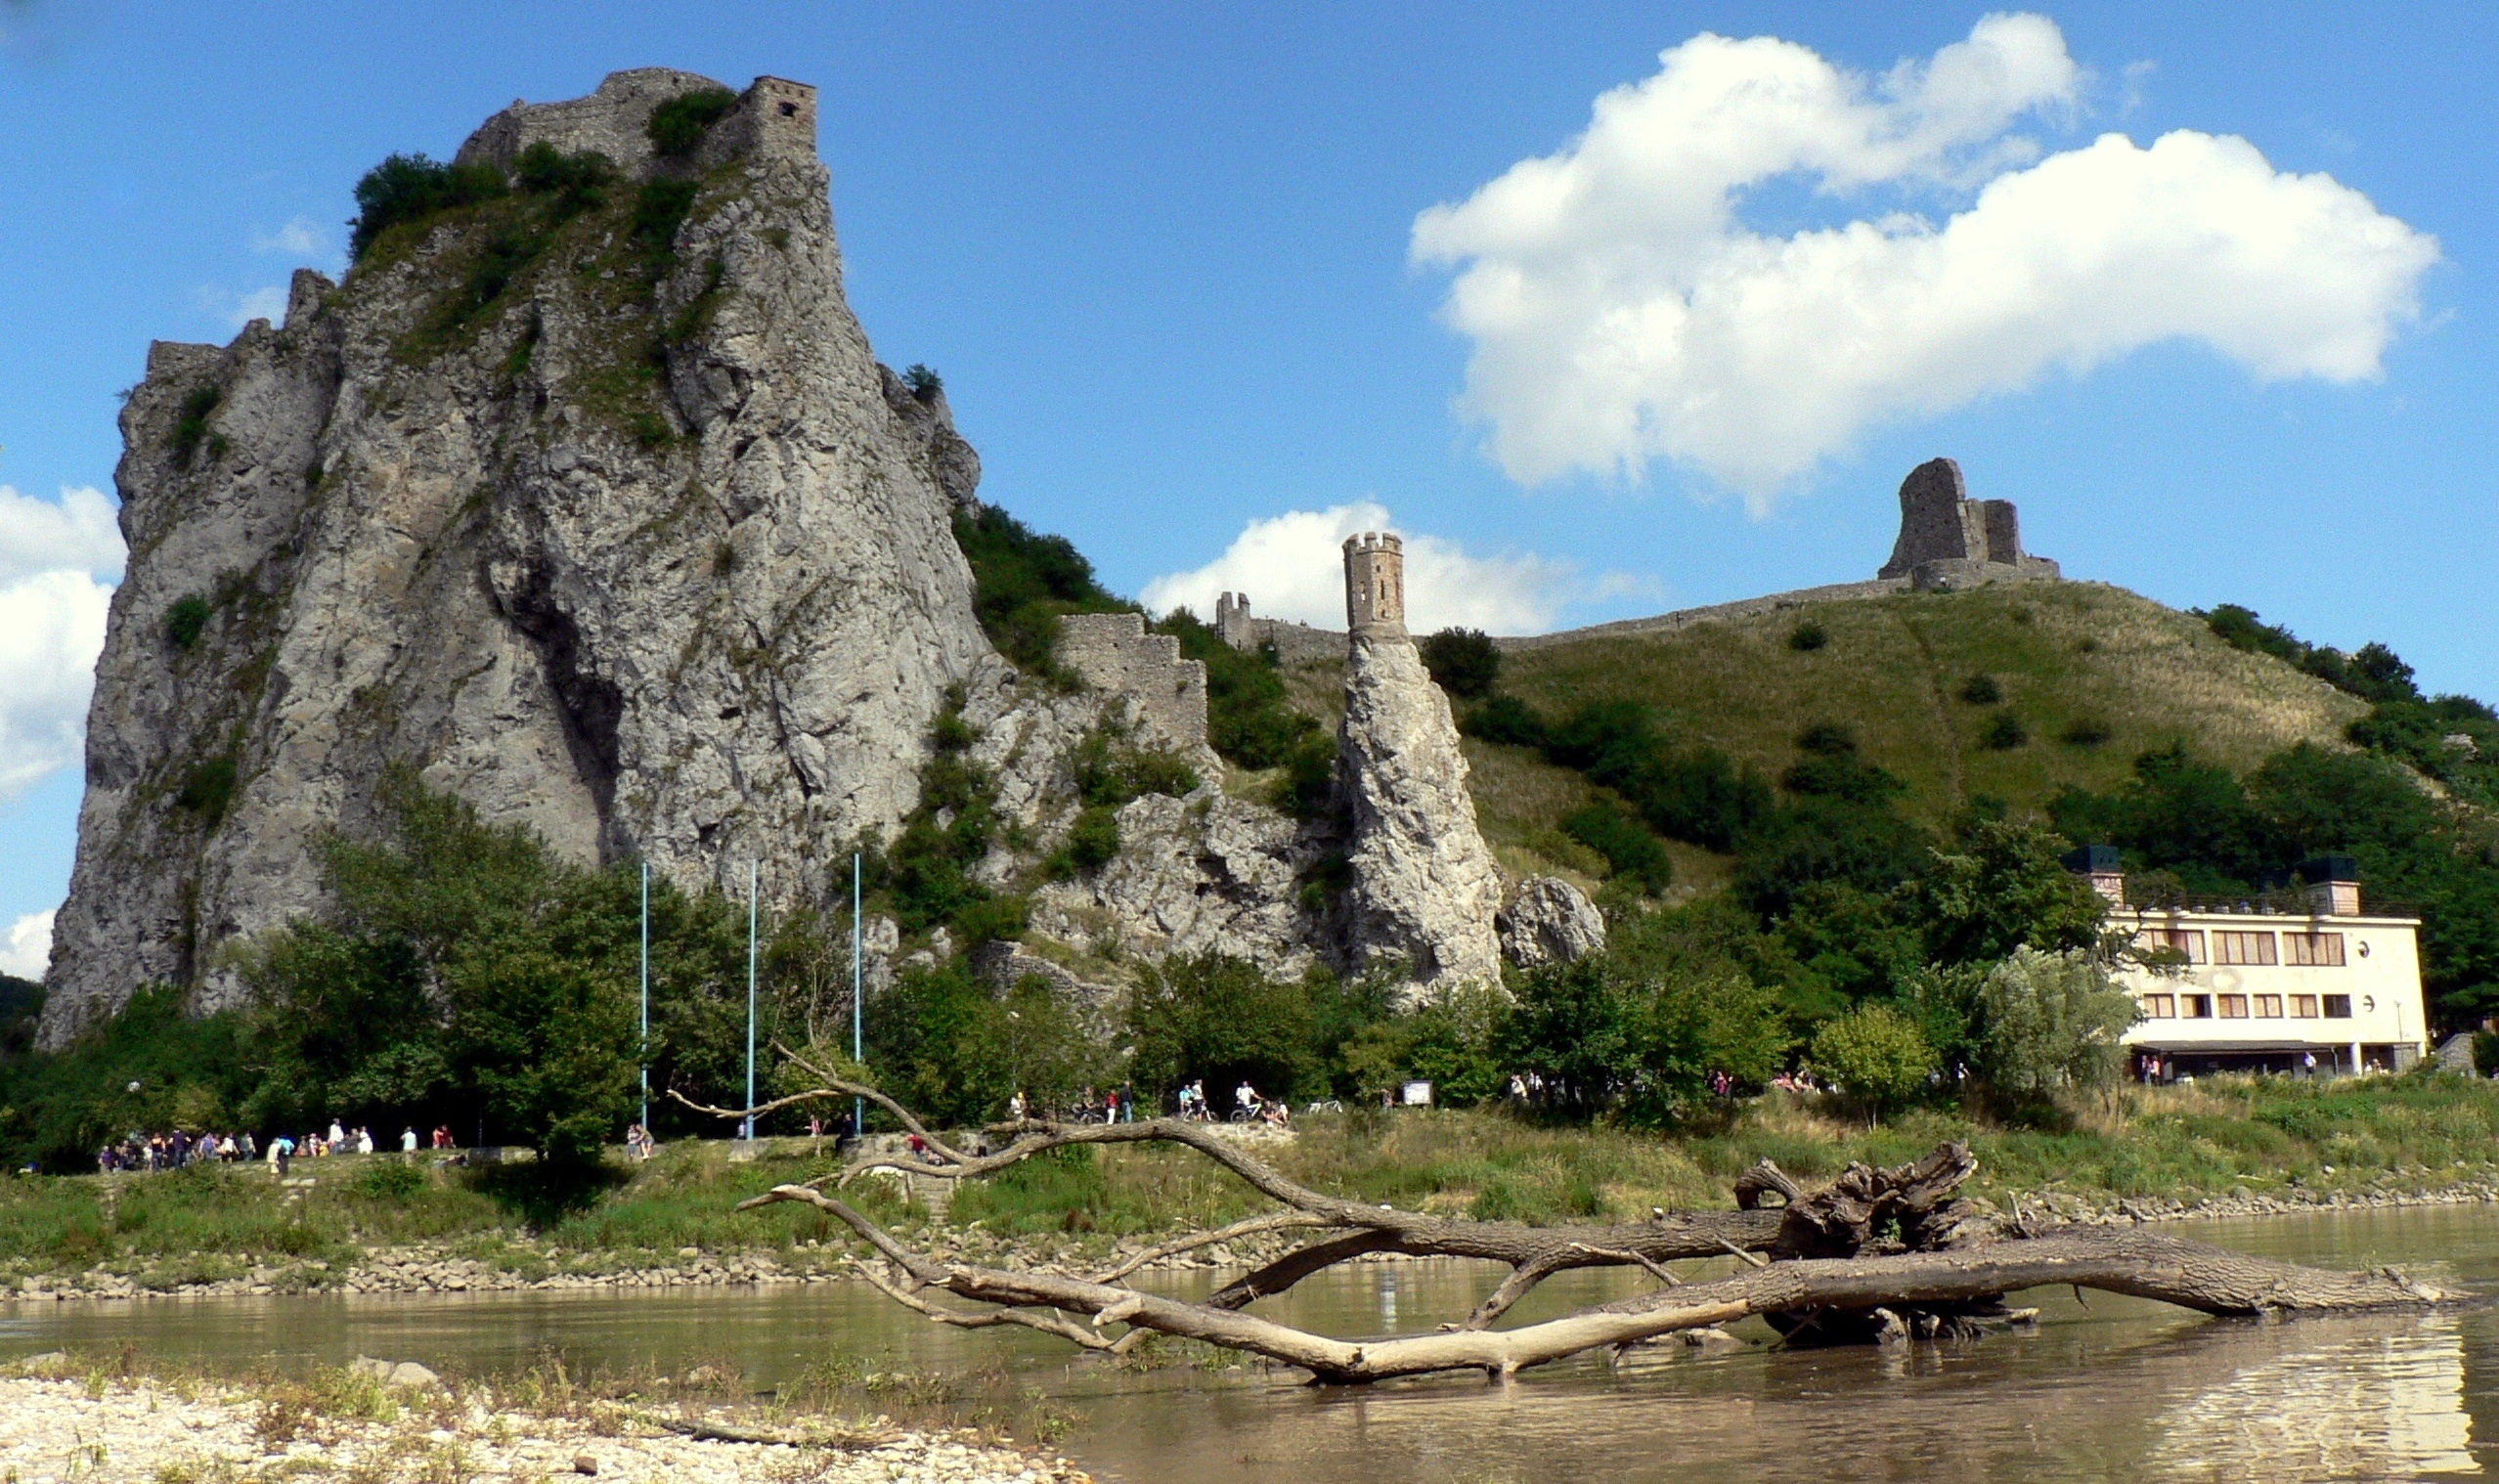
river, village, castle, tourism, danube, ruins, monastery, moravia, slovakia, historic site, devin